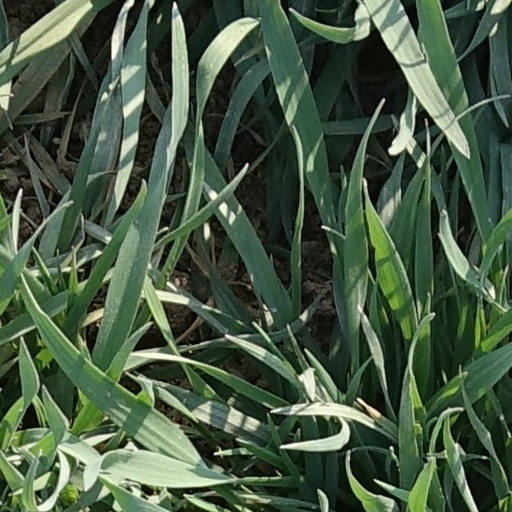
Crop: wheat